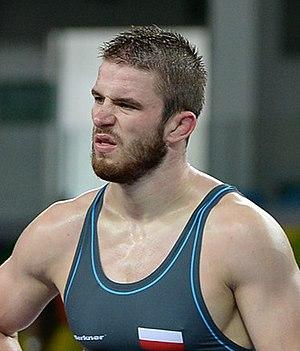
Zbigniew Baranowski, né le 2 juillet 1991 à Białogard, est un lutteur libre polonais.